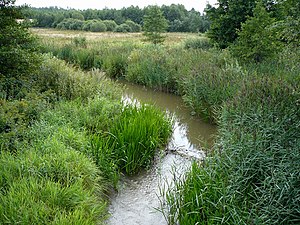
Lažas pagasts
Vandløb, Rīva pie Apriķu, i 'Lažas pagasts
Lažas pagasts' er en territorial enhed i Aizputes novads i Letland. Pagasten havde 662 indbyggere i 2010 og 583 indbyggere i 2016 og omfatter et areal på 160,10 kvadratkilometer. Hovedbyen i pagasten er Apriķi.